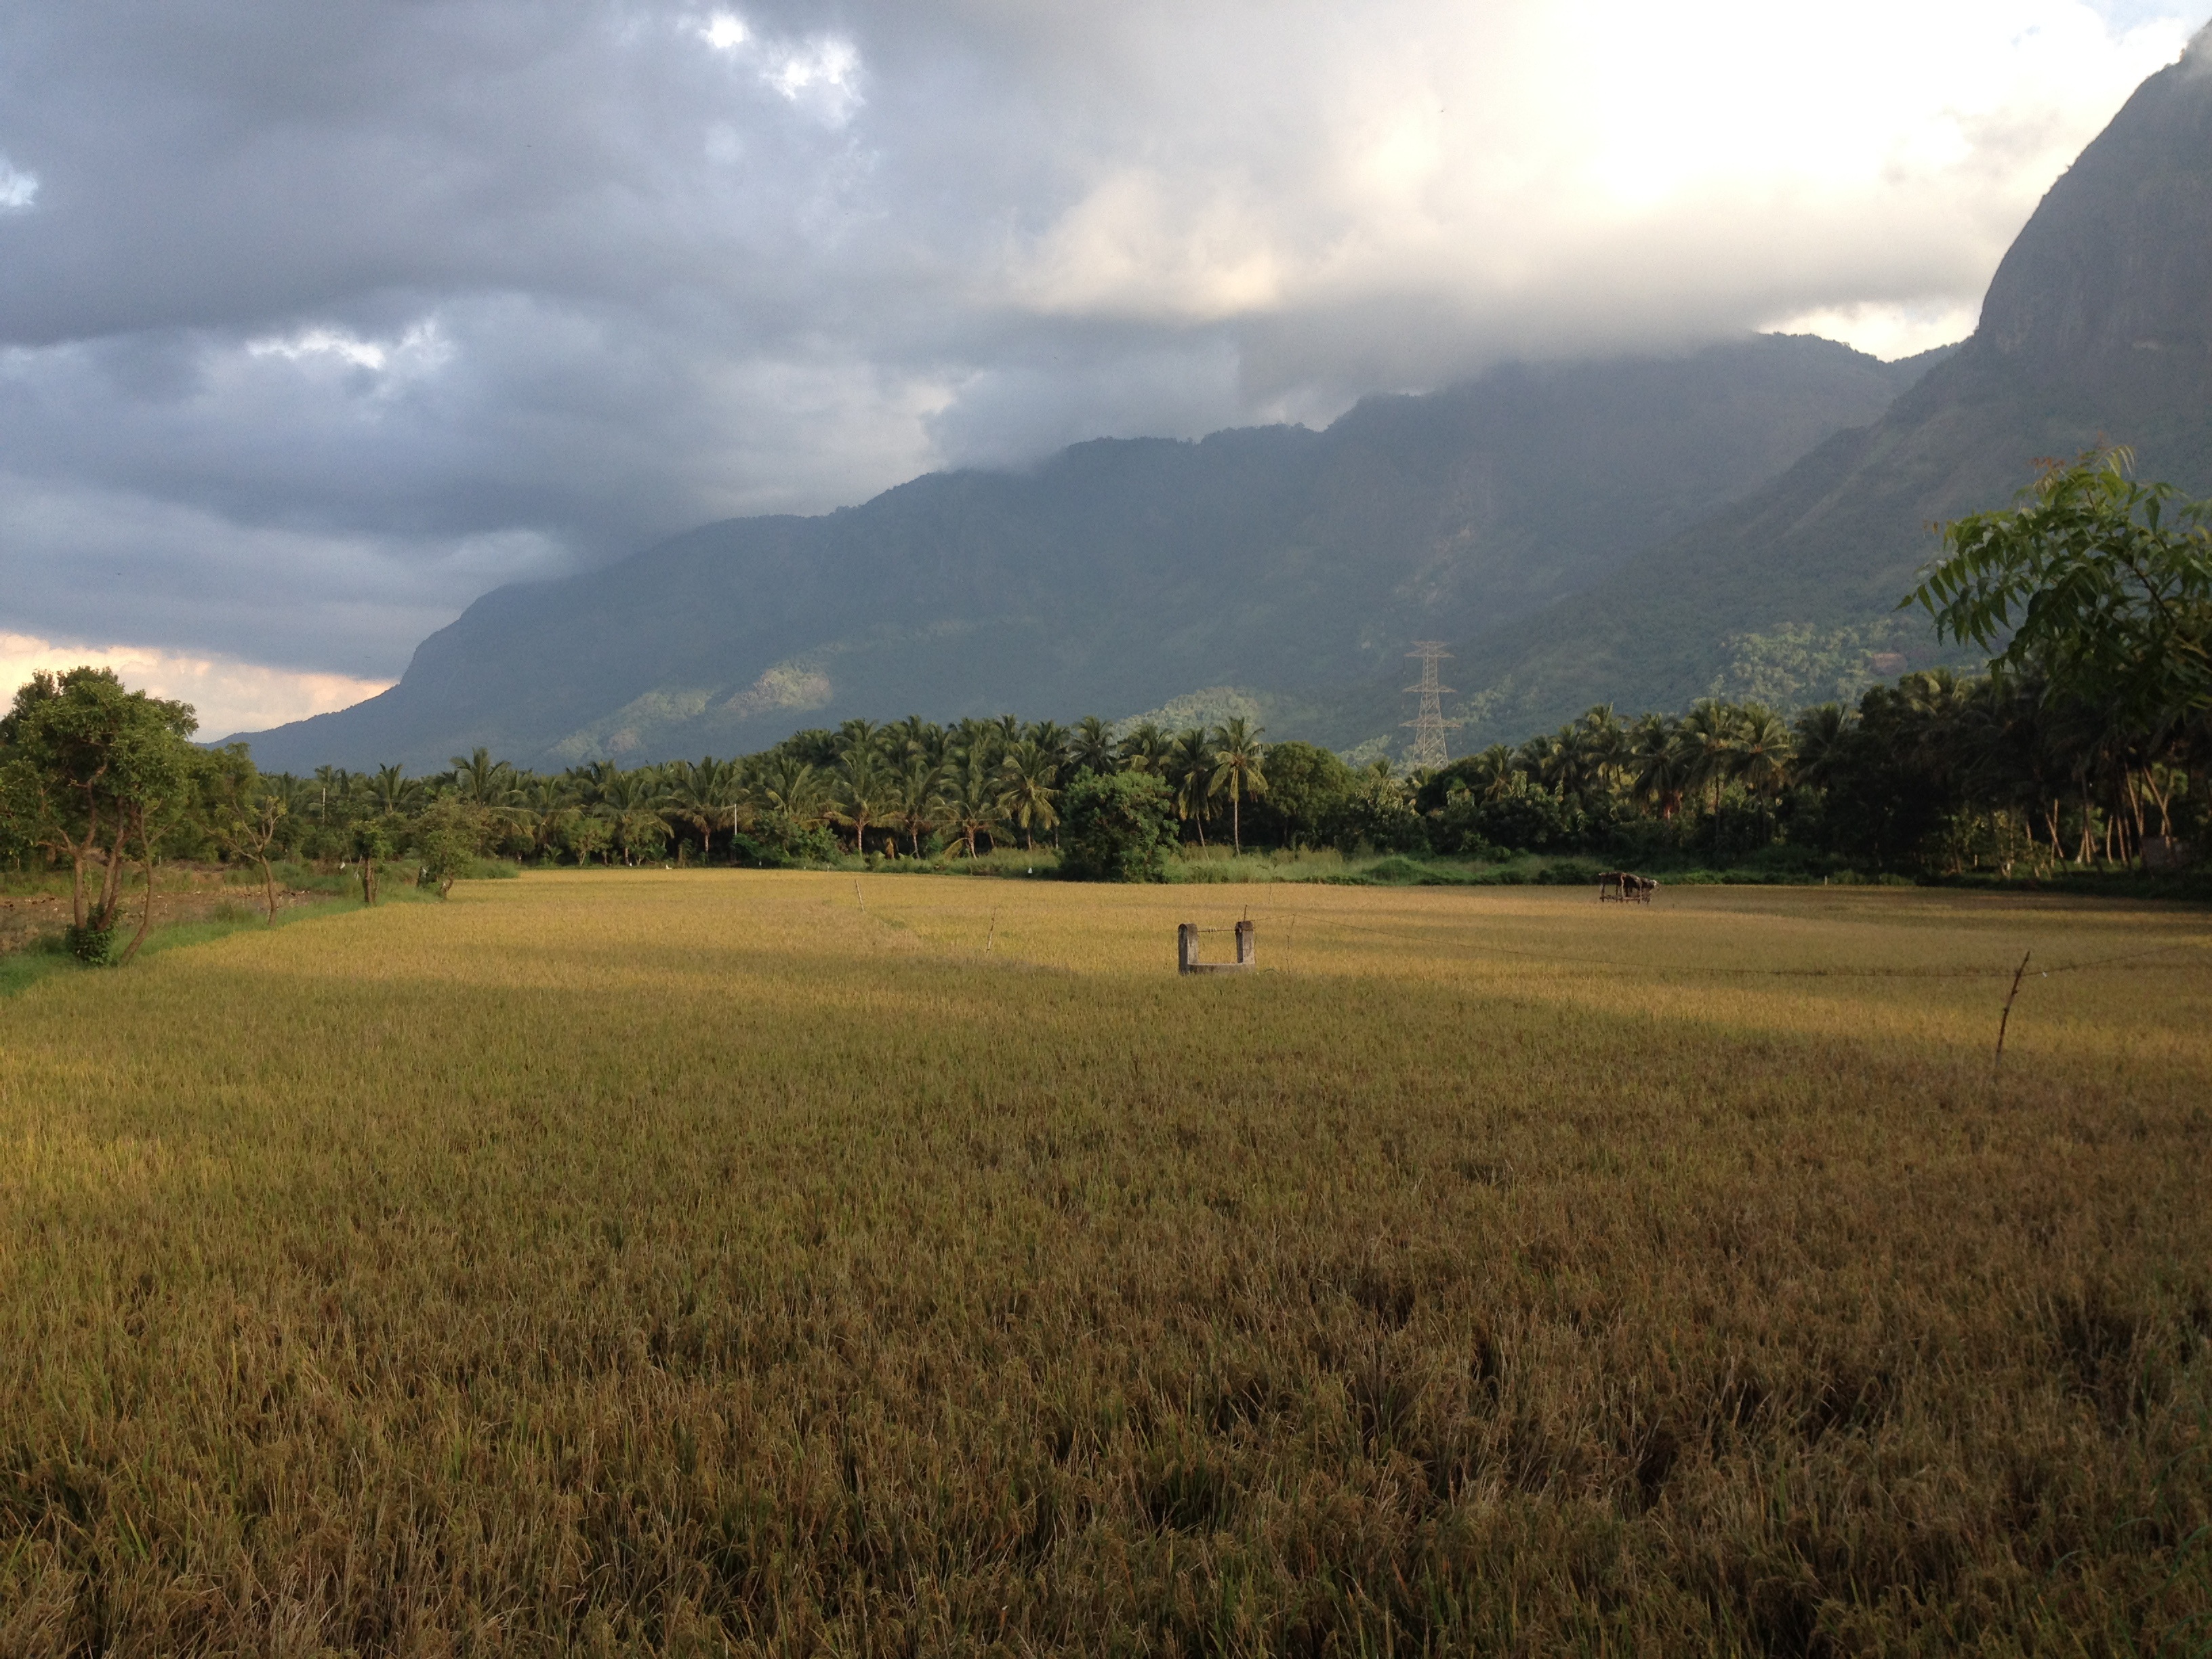
landscape, tree, nature, grass, horizon, wilderness, mountain, cloud, field, meadow, prairie, morning, hill, valley, mountain range, pasture, agriculture, plain, grassland, plateau, habitat, rural area, natural environment, geographical feature, atmospheric phenomenon, mountainous landforms